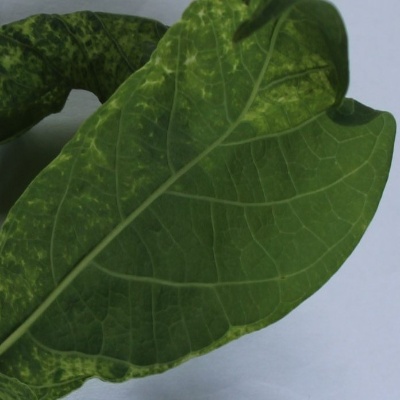
Crop: Cassava
Condition: mosaic